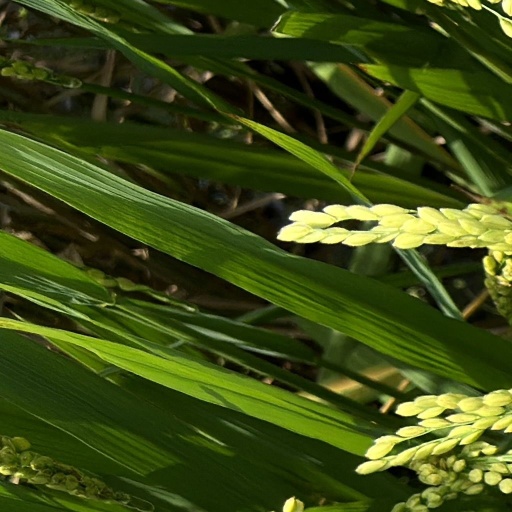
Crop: rice